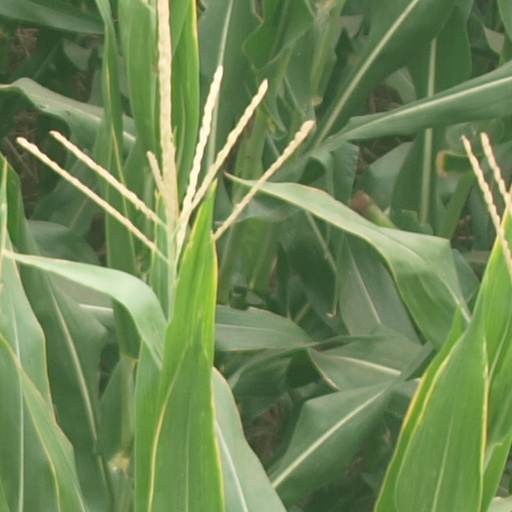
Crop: maize; corn